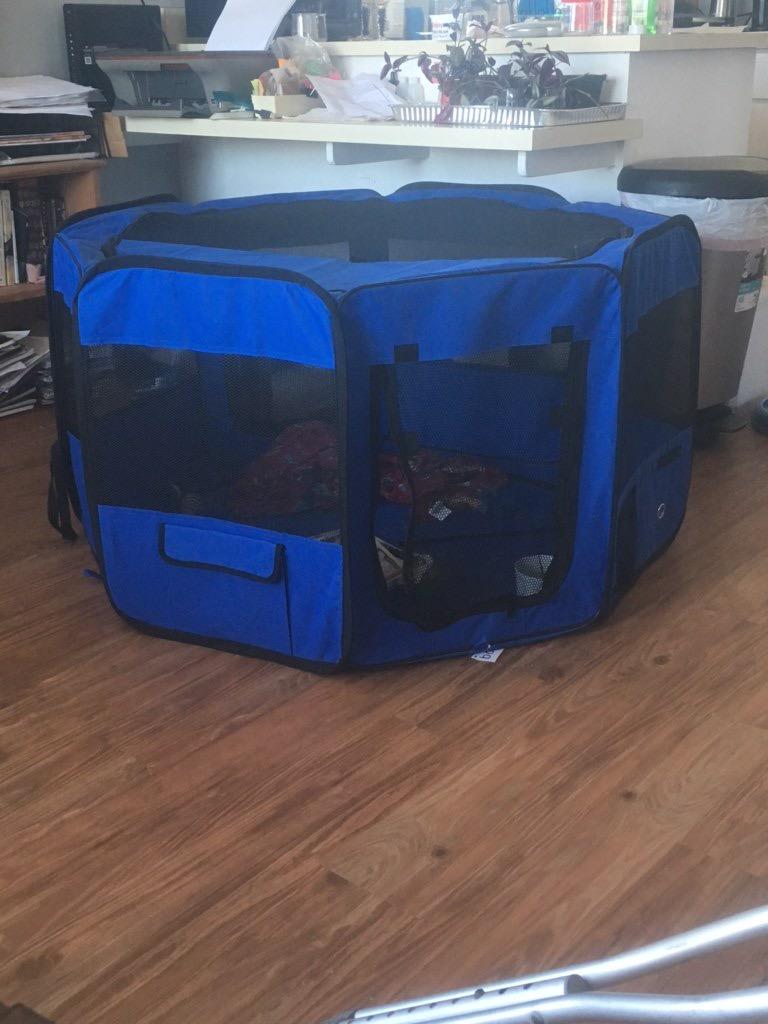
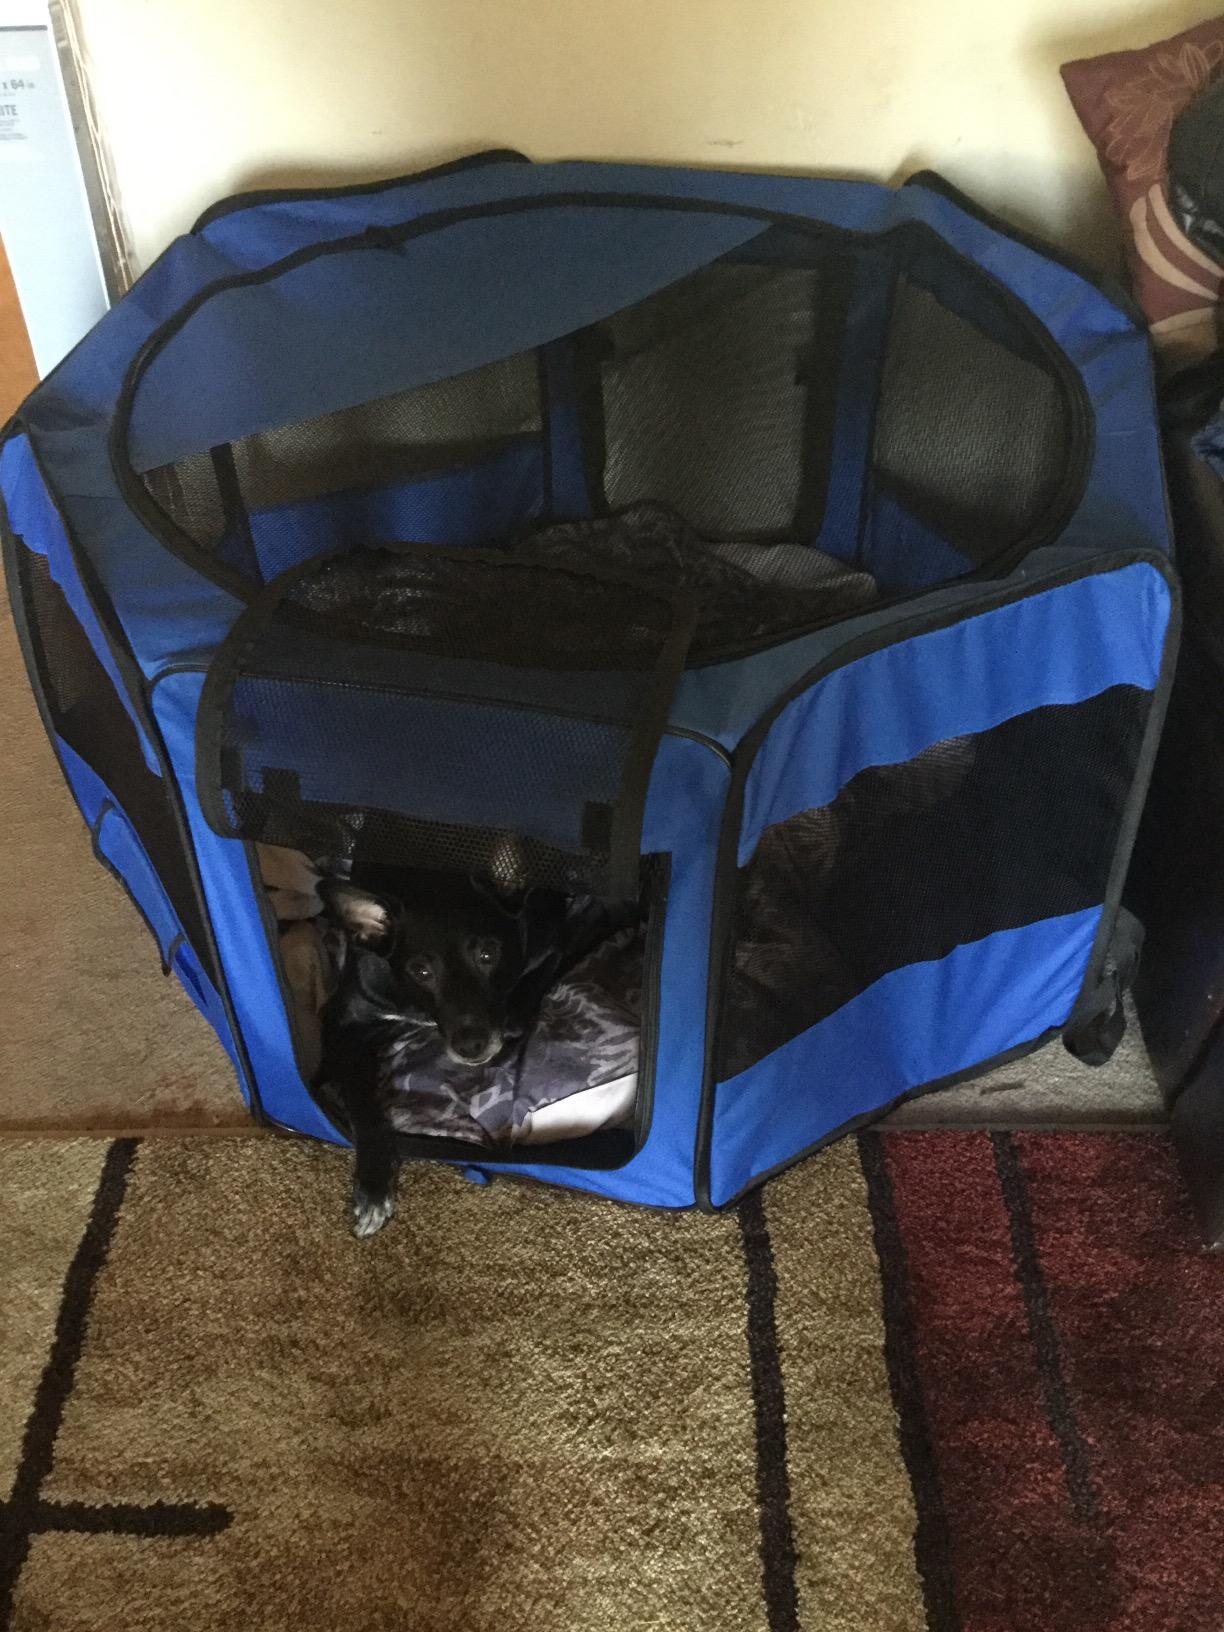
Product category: items_kennel
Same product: yes